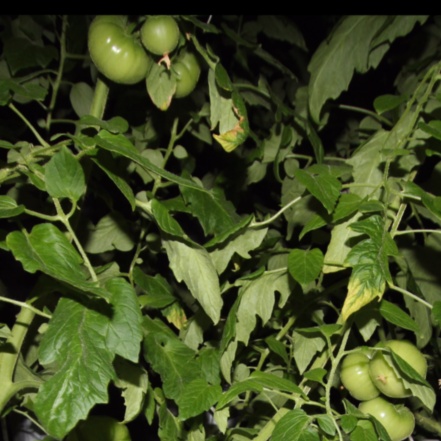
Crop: tomato